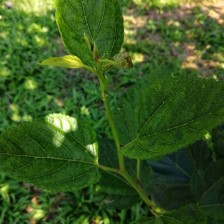
Variety: BlackOodTurkey